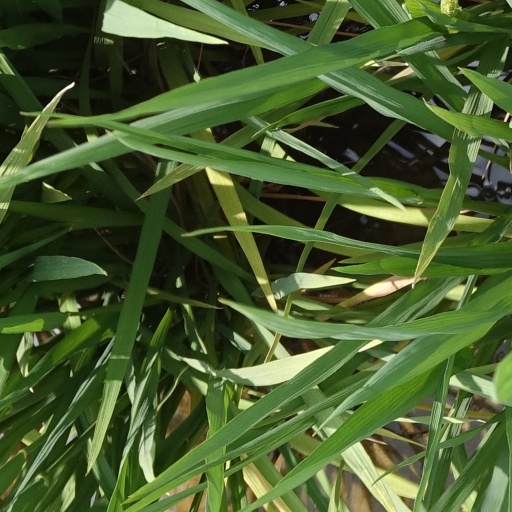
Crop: rice